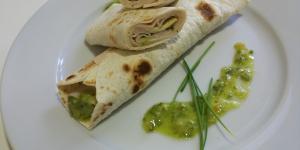
wrap de pesto y pavo